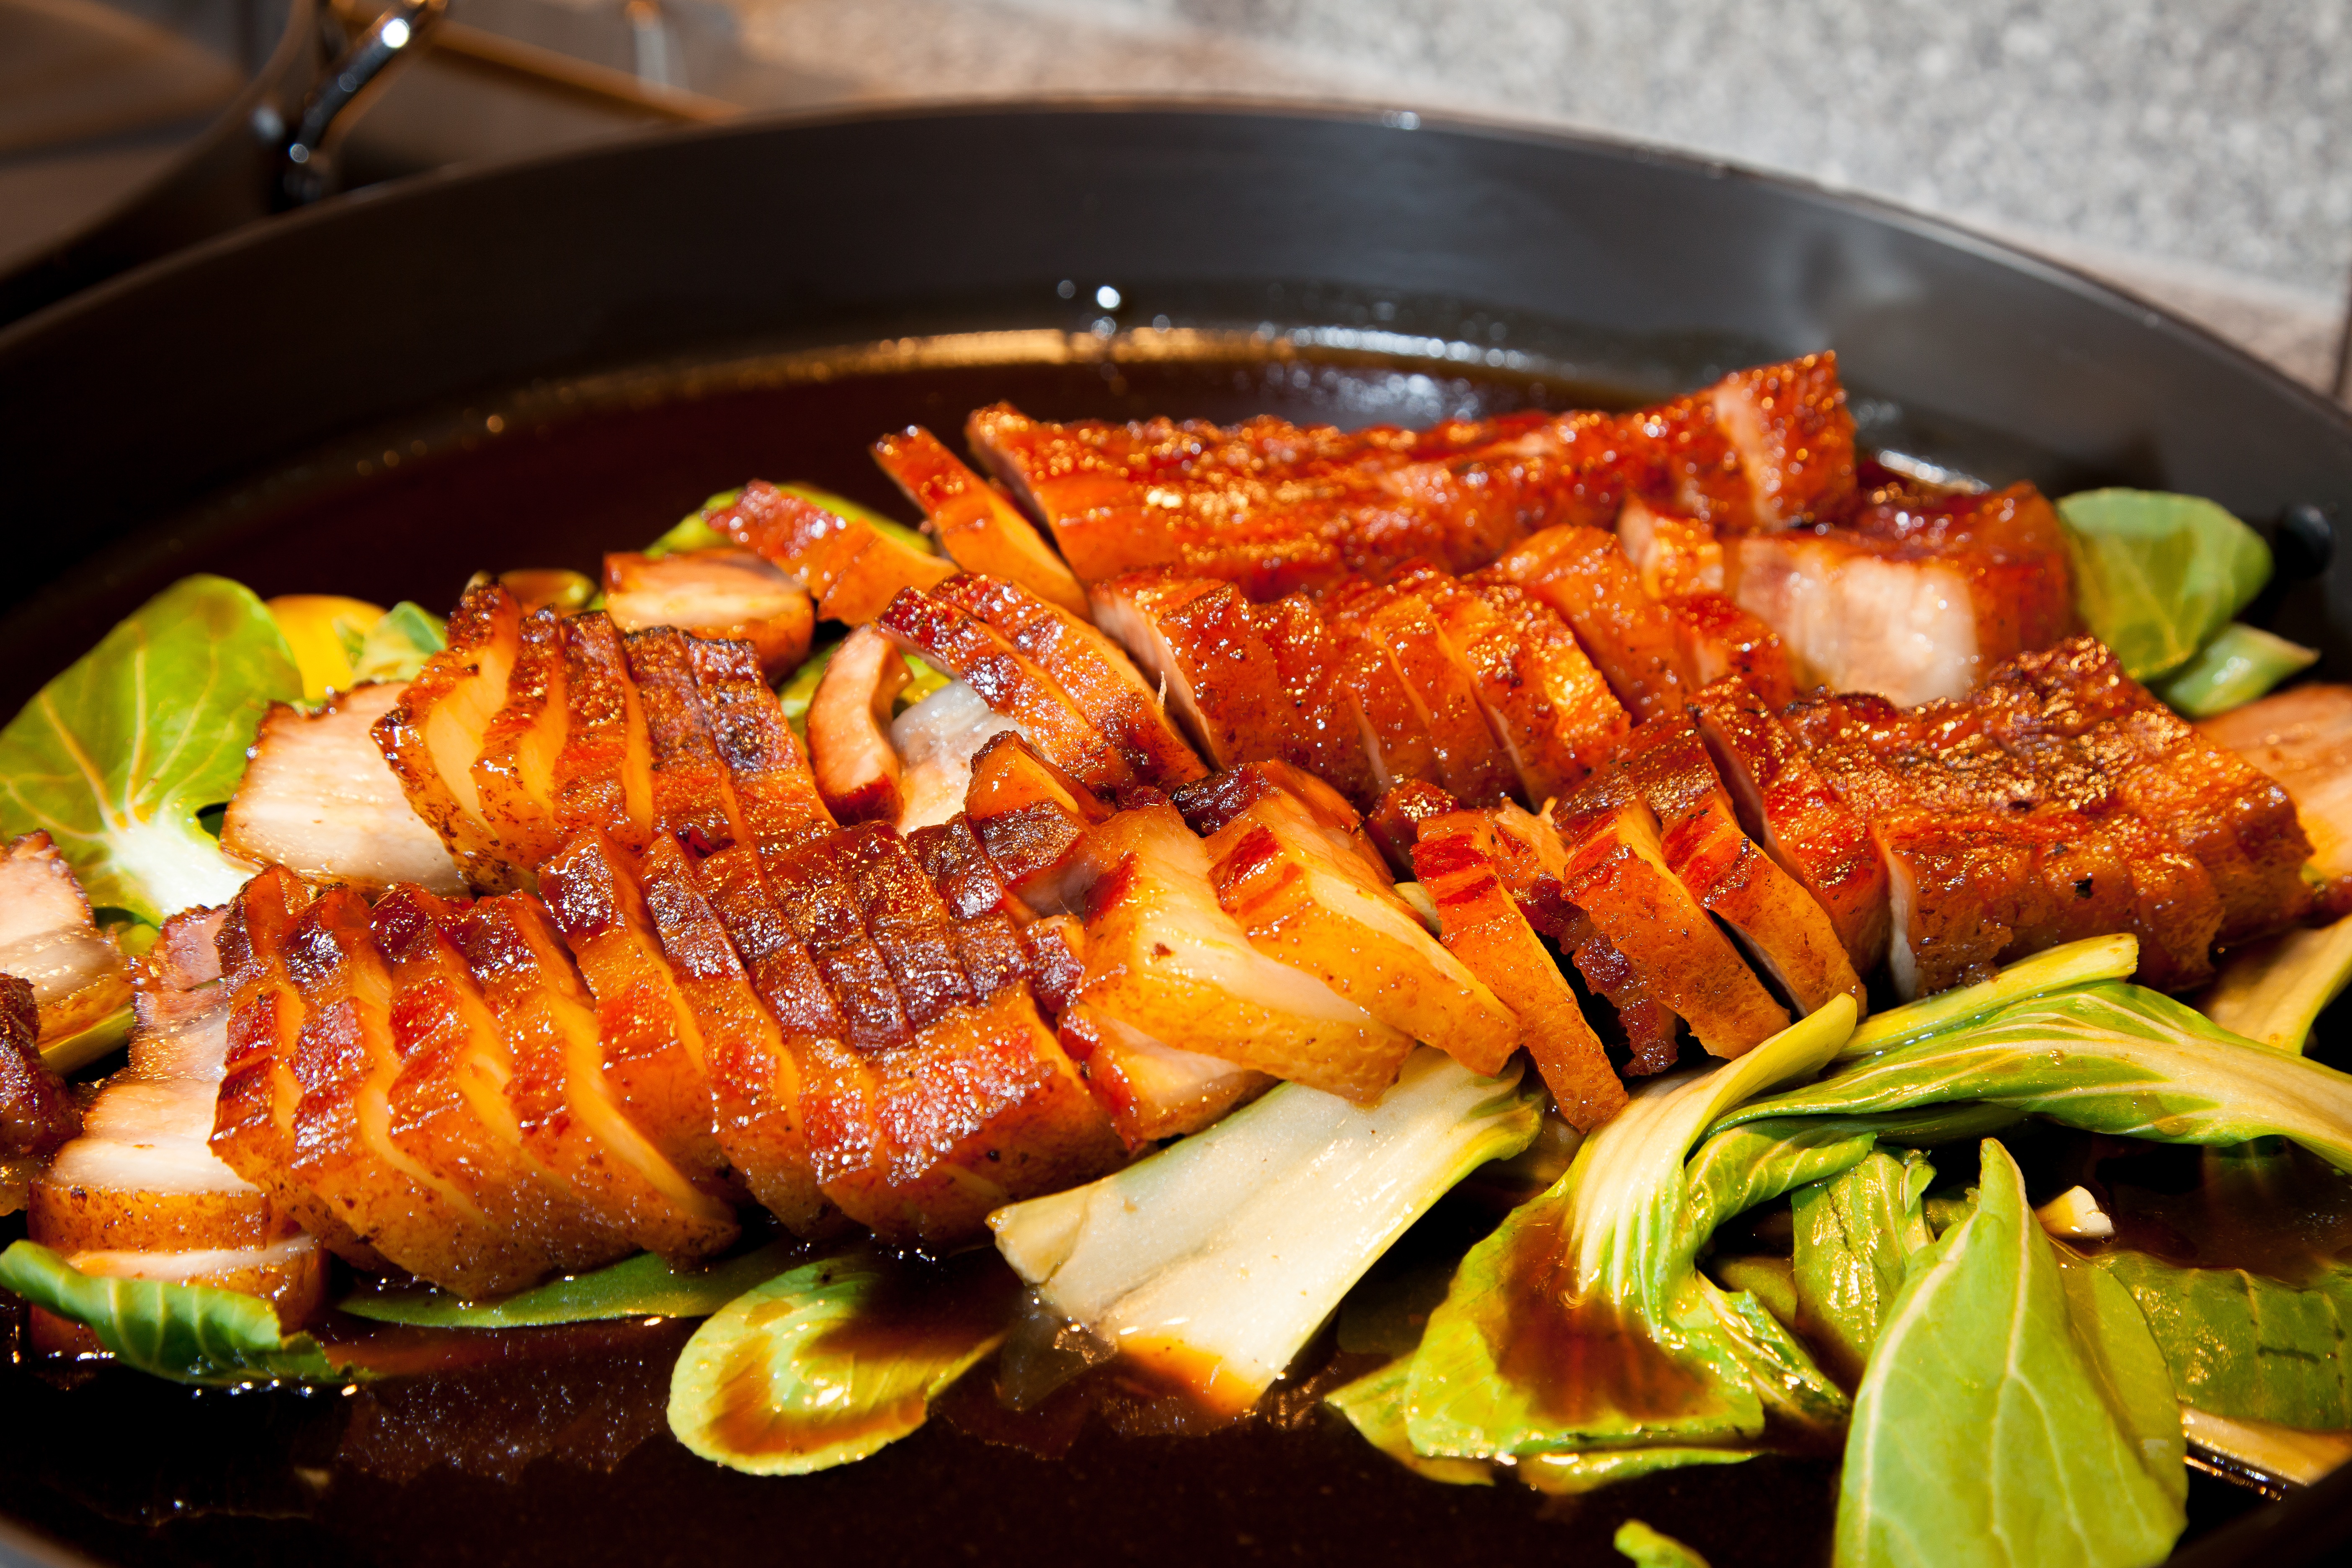
asian, dish, meal, food, cooking, produce, fish, meat, cuisine, asian food, hot, roasting, roasted, grilling, grilled food, samgyeopsal, people's republic of china food, unadon, ohhyangjangyuk